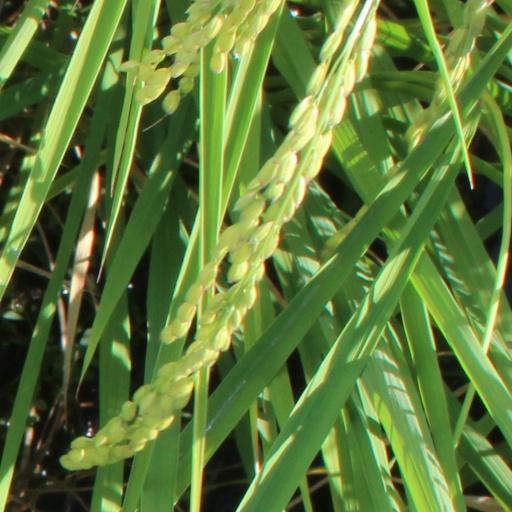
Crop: rice